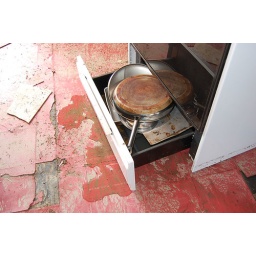
the bottom drawer of the stove still had water in it